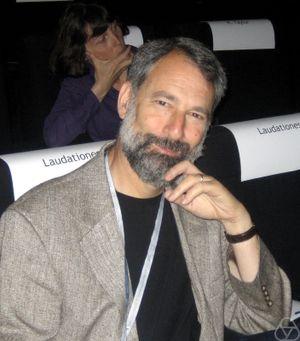
Charles Louis Fefferman, né le 18 avril 1949 à Washington, DC, est un mathématicien renommé de l'université de Princeton.
Mai